Campus Garching

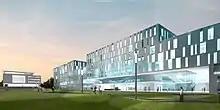
The TUM Institute for Advanced Study (left) and the new multipurpose building "GALILEO" (right)

In recent years, the Garching campus has started developing into a campus university. In 2019, a new €45 million canteen opened, capable of serving 7,300 meals a day. The first student residences are currently in construction.